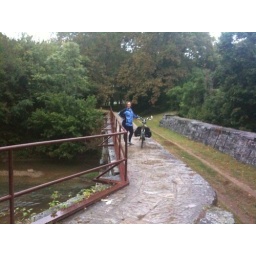
Kate crosses over a bridge running over a feeder river